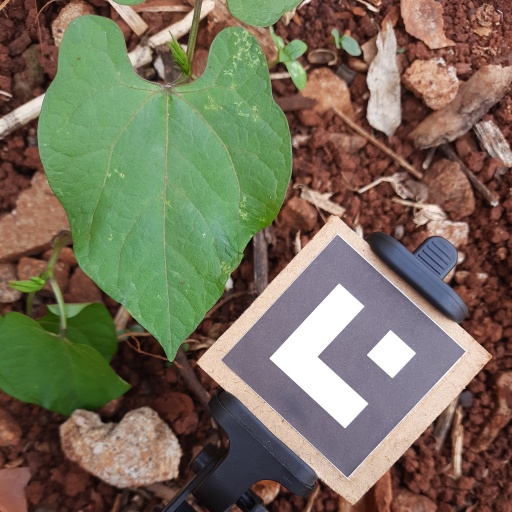
Observations: wavy surface, no eating holes, under shade